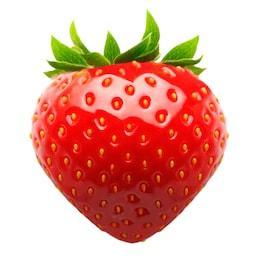
Label: Strawberry